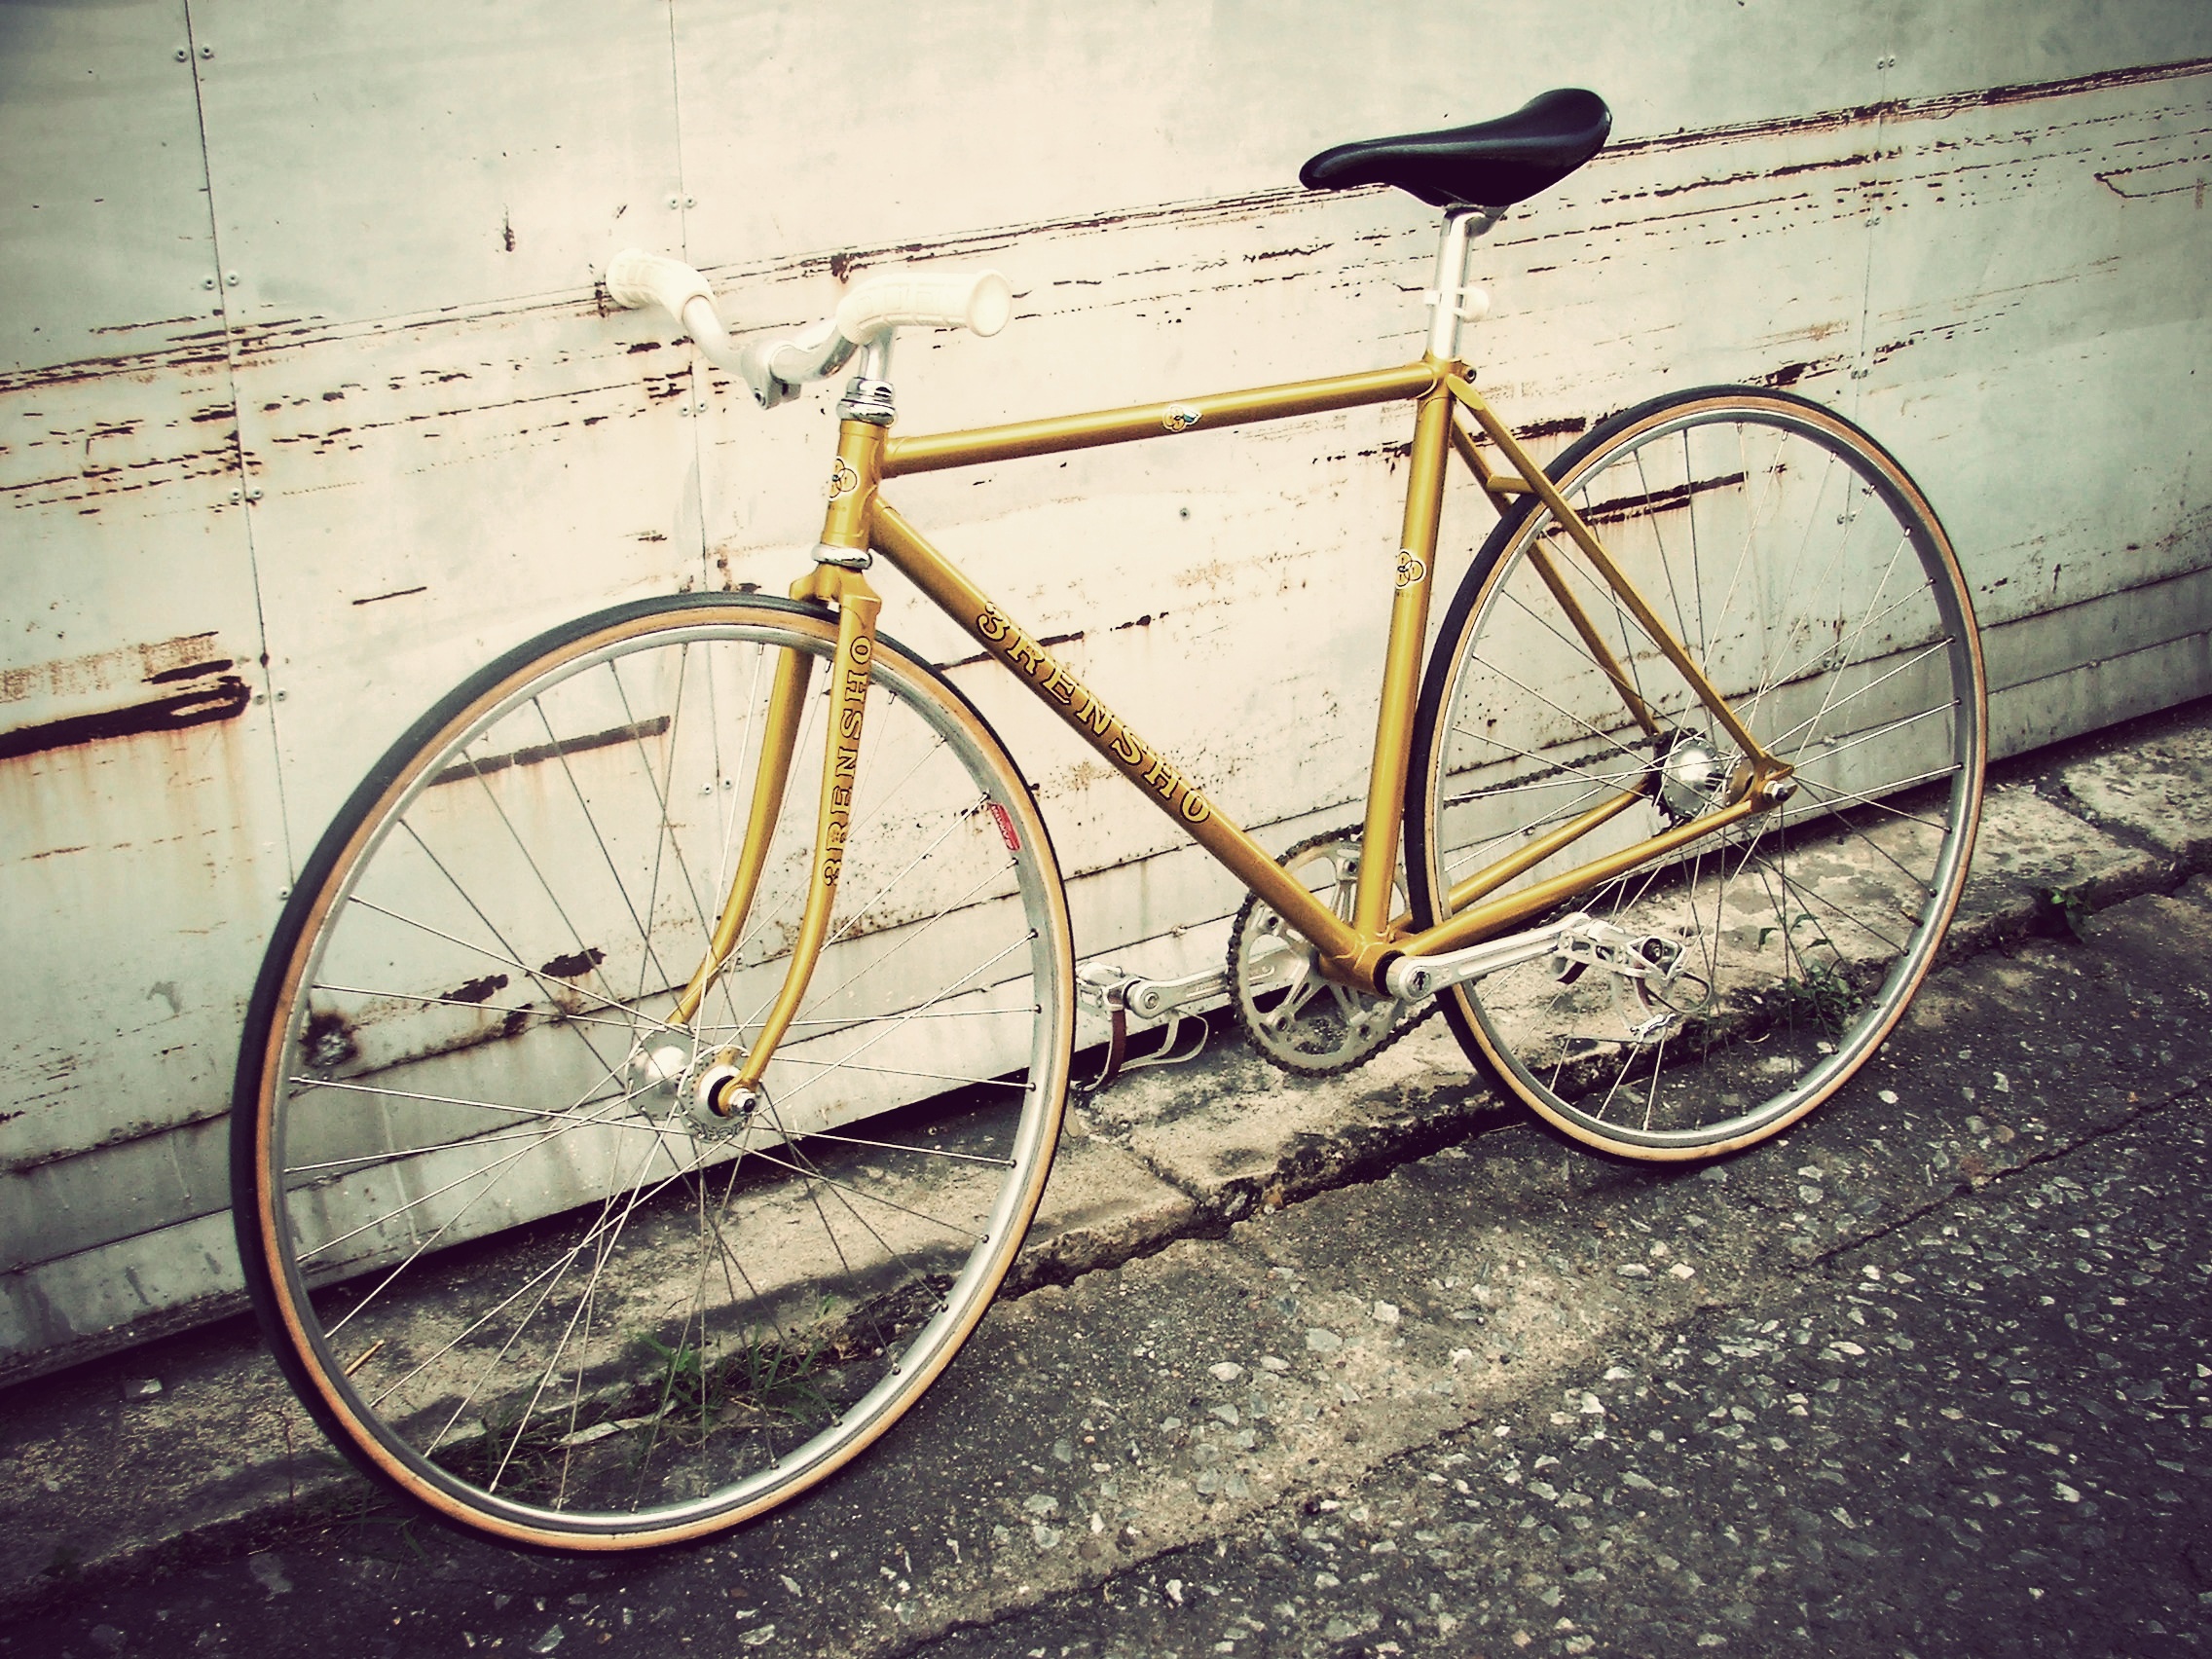
wheel, old, bicycle, vehicle, yellow, sports equipment, cycling, bicycle wheel, land vehicle, cyclo cross bicycle, road bicycle, racing bicycle, hybrid bicycle